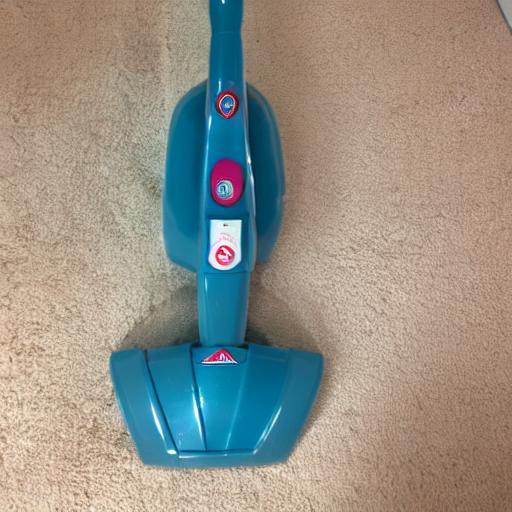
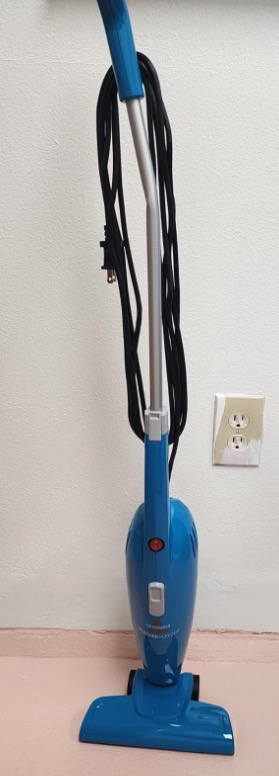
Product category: items_vacuum
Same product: no